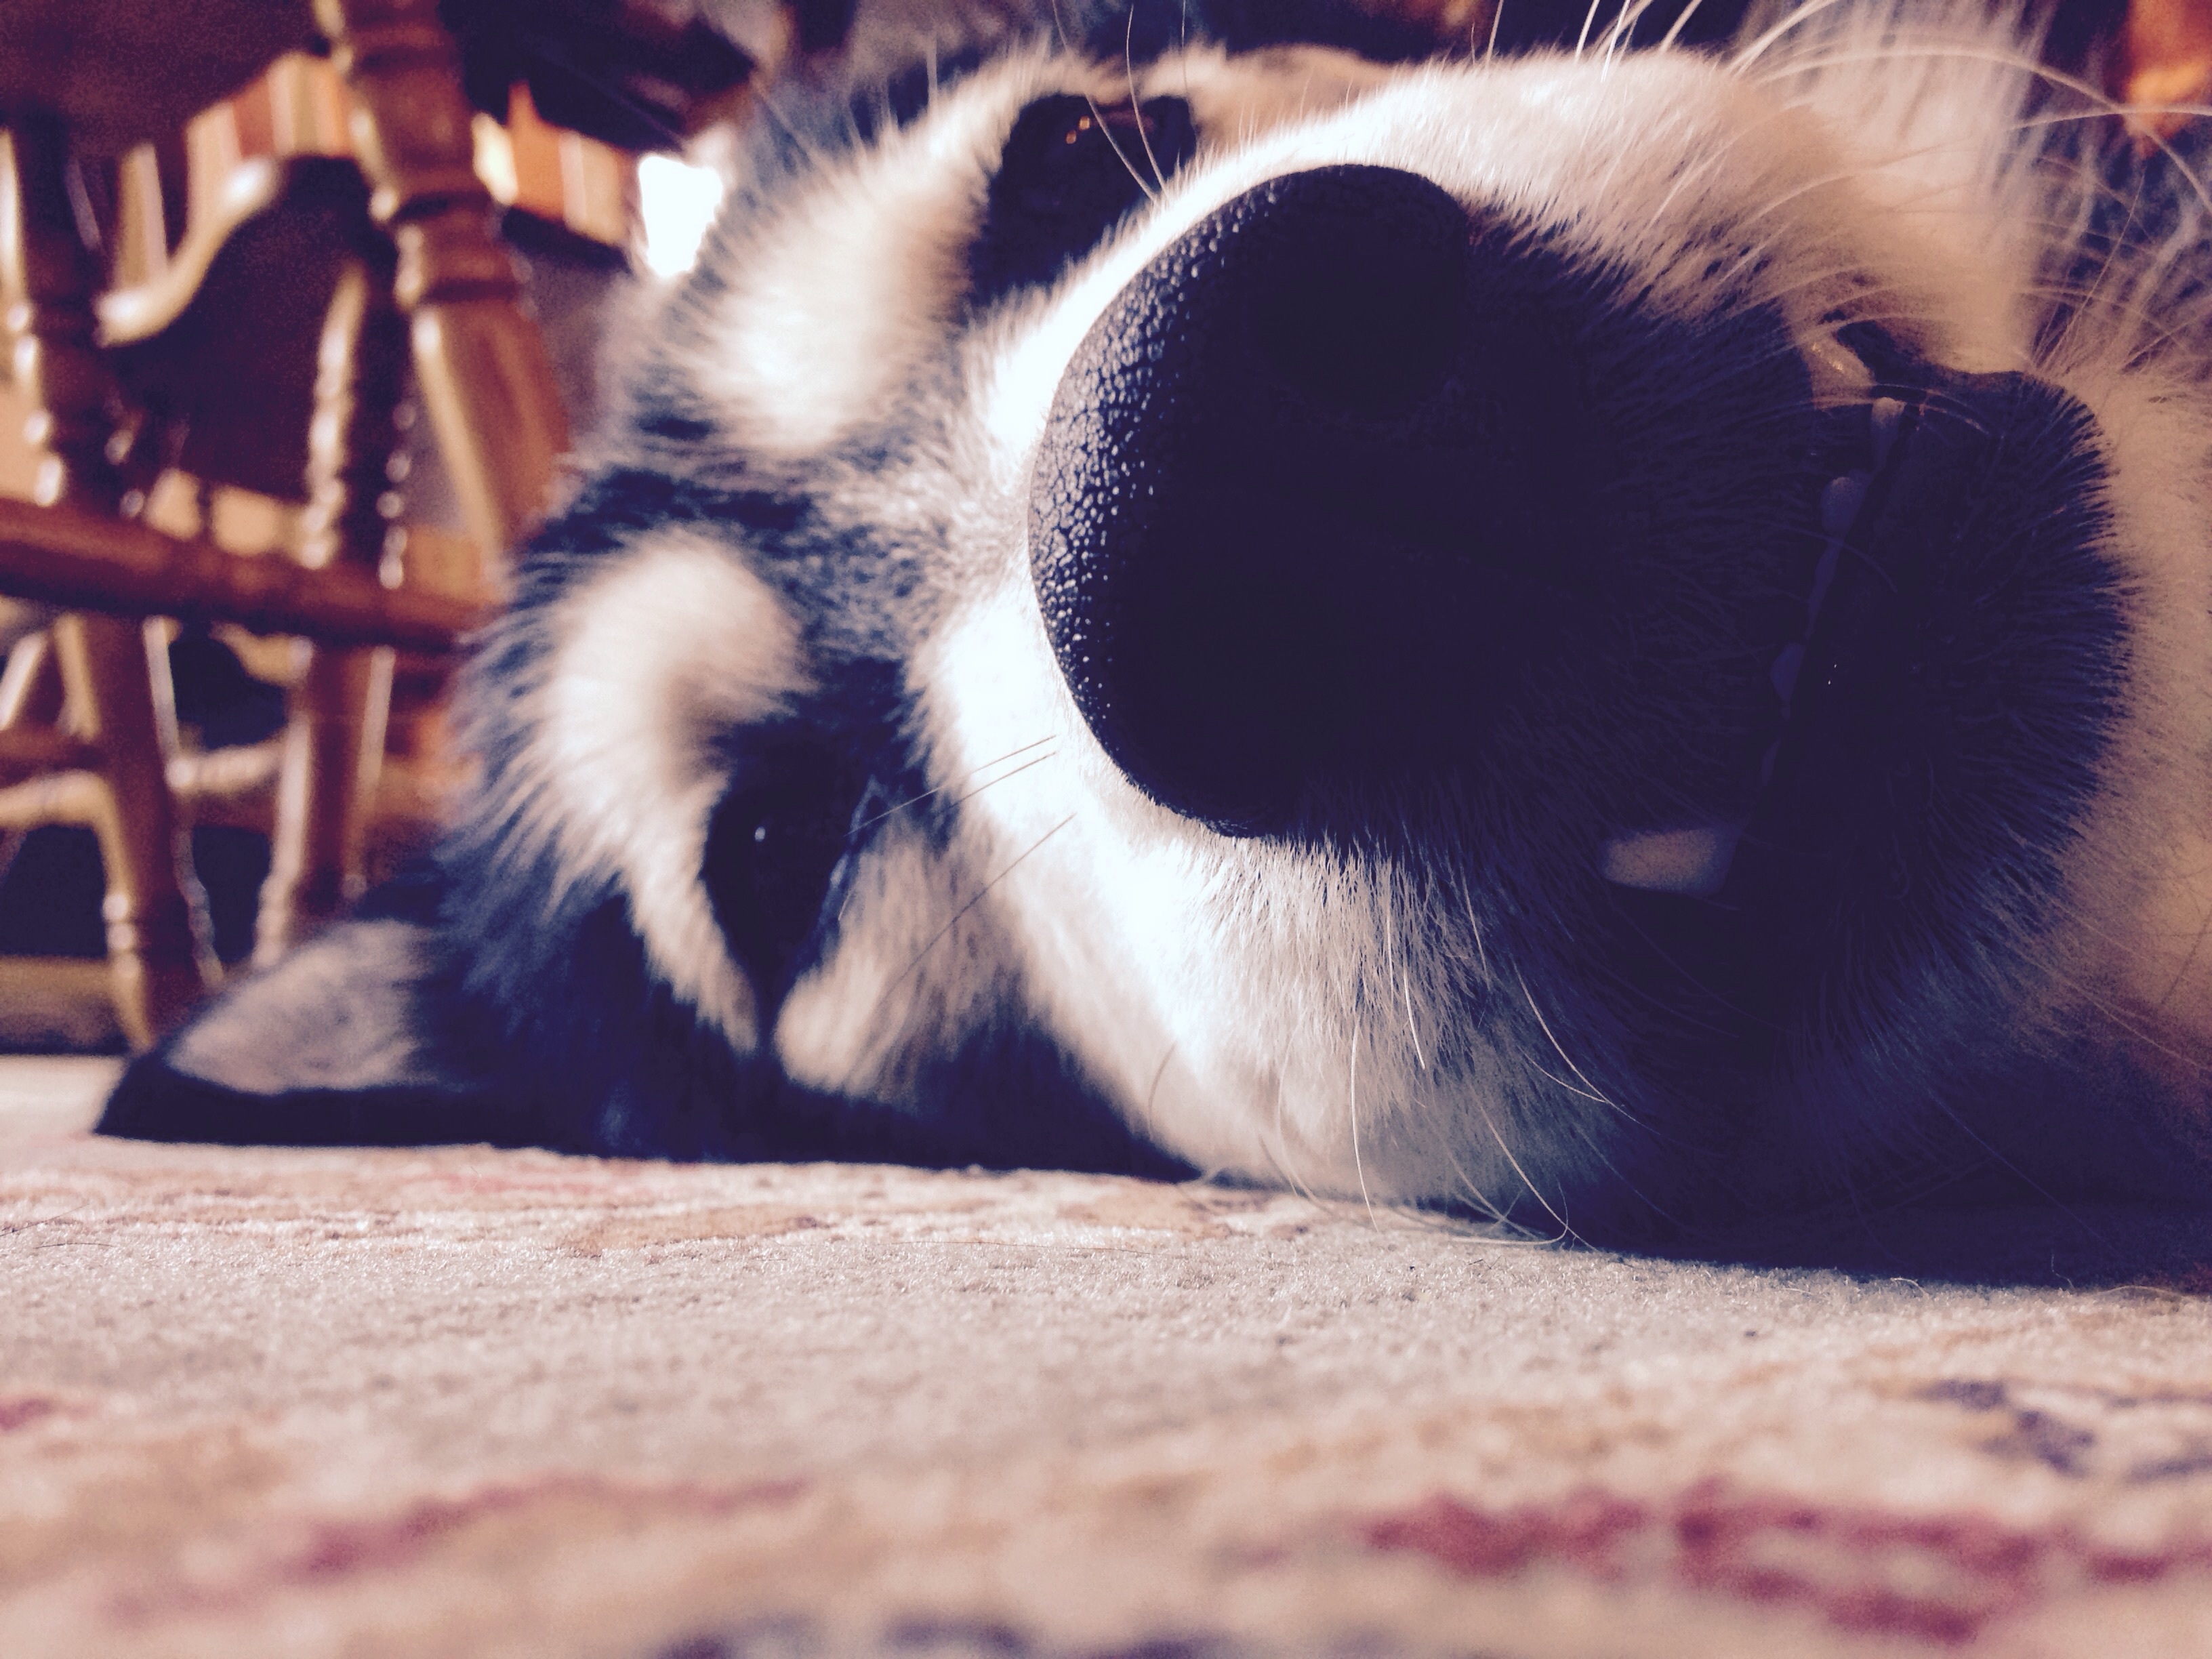
fur, cat, mammal, close up, nose, whiskers, eye, organ, macro photography